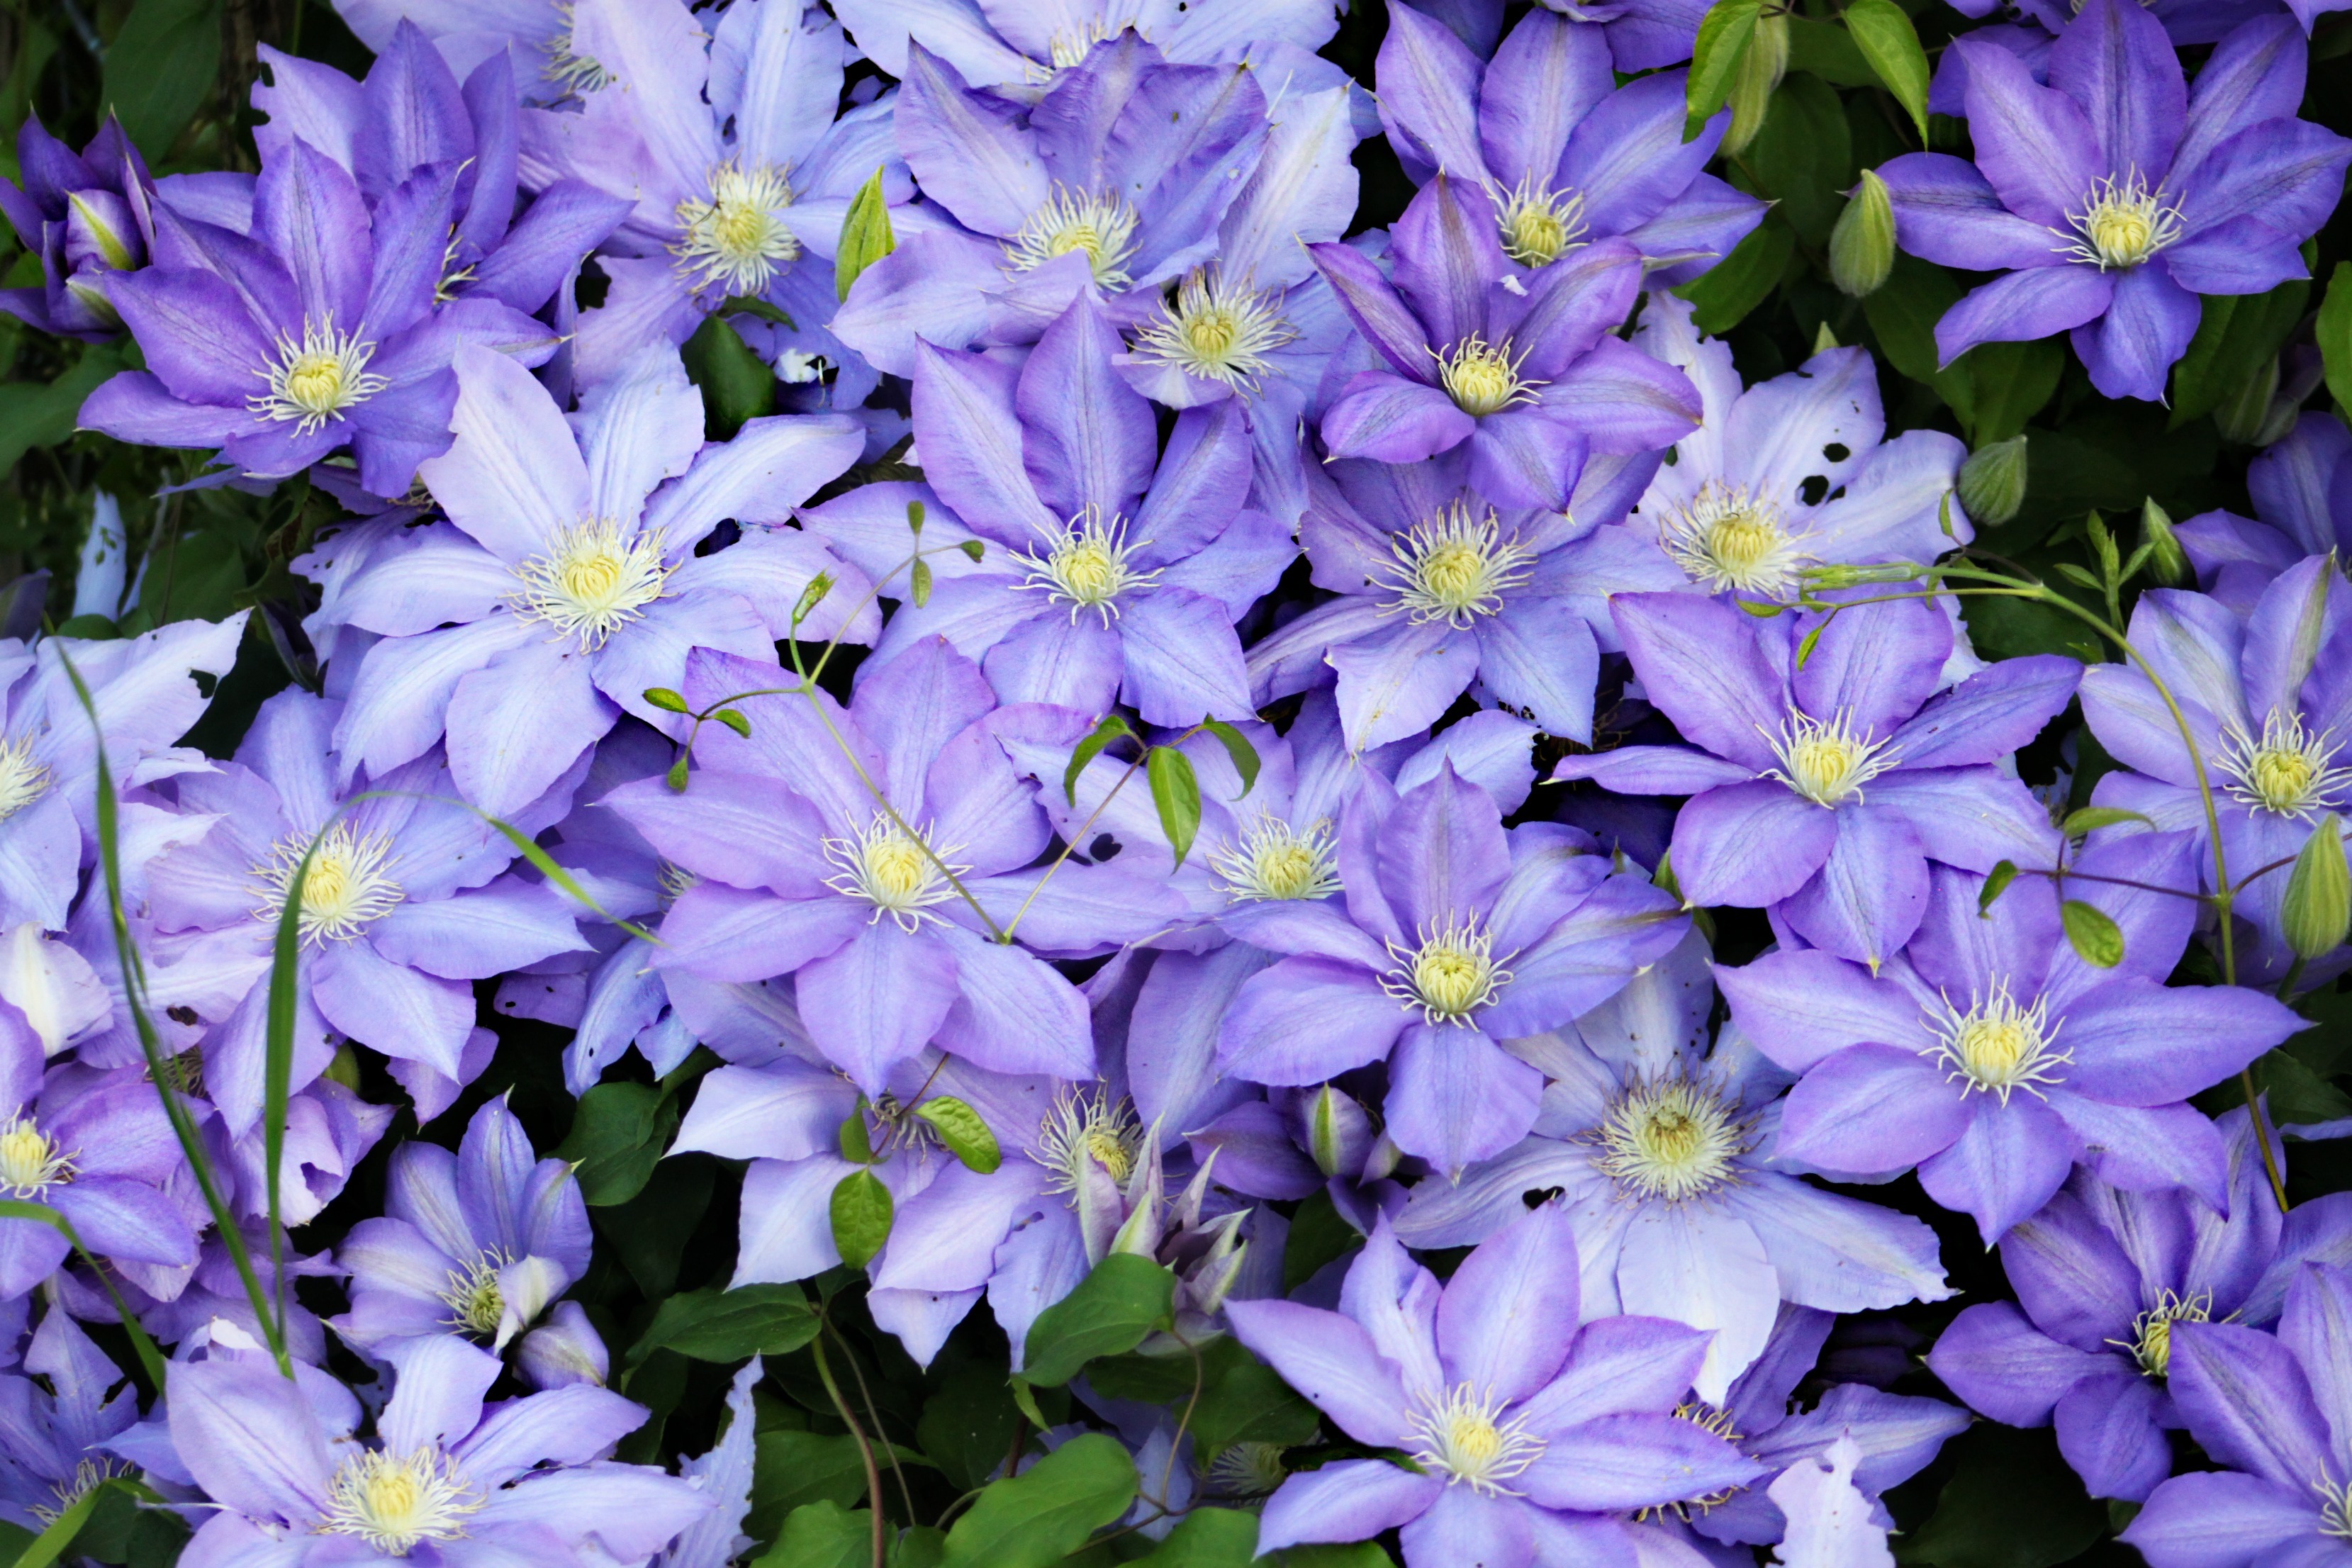
nature, blossom, plant, flower, petal, bloom, floral, spring, colorful, flora, wildflower, flowers, pretty, flowery, flowering plant, land plant, colorado blue columbine